Canadian War Museum

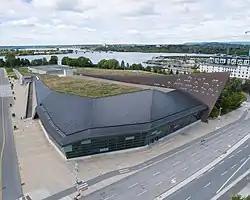
Exterior of the museum in 2022

The Canadian War Museum (CWM) is a national museum on the country's military history in Ottawa, Ontario, Canada. The museum serves as both an educational facility on Canadian military history and a place of remembrance. The museum building is situated south of the Ottawa River in LeBreton Flats. The museum houses a number of exhibitions and memorials, in addition to a cafeteria, theatre, curatorial and conservation spaces, as well as storage space. The building also houses the Military History Research Centre, the museum's library and archives.